Development of musical theatre

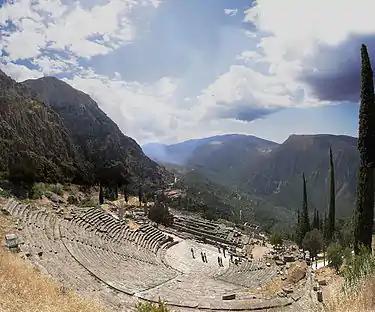
The Ancient Theatre of Delphi.

The antecedents of musical theatre in Europe can be traced back to the theatre of ancient Greece, where music and dance were included in stage comedies and tragedies during the 5th century BCE. The dramatists Aeschylus and Sophocles composed their own music to accompany their plays and choreographed the dances of the chorus. The 3rd-century BCE Roman comedies of Plautus included song and dance routines performed with orchestrations. The Romans also introduced technical innovations. For example, to make dance steps more audible in large open-air theatres, Roman actors attached metal chips called "sabilla" to their stage footwear, creating the first tap shoes. The music from all of these forms is lost, however, and they had little influence on later development of musical theatre.